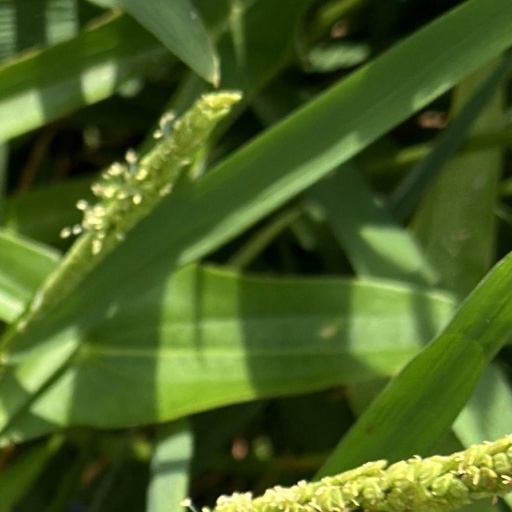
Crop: rice